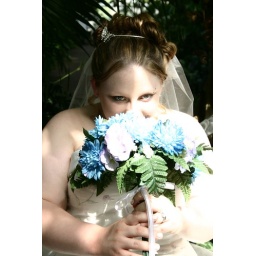
Taken in the butterfly house after our wedding. May 7, 2006